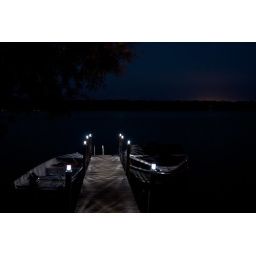
30 second exposure. please view in light box to see the constellation and the city lights and to enjoy the blue sky.